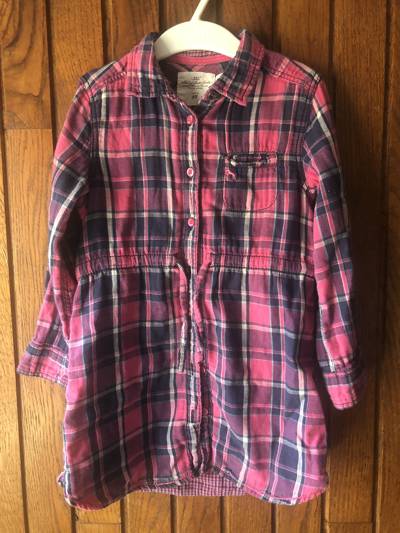
Waste category: clothes